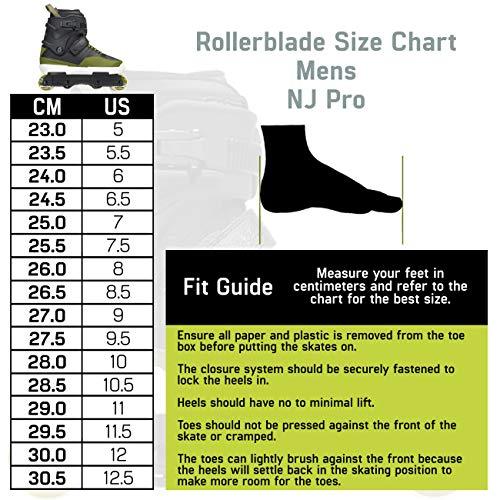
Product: Rollerblade NJ Pro Unisex Adult Street Inline Skate, Black and Army Green, Premium Inline Skates
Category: Sports & Outdoors | Outdoor Recreation | Skates, Skateboards & Scooters | Inline & Roller Skating | Inline Skates
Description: PREMIUM BLANK LINER WITH SHOCK ABSORBER -Protects and cushions from the impact of grinds, jumps, and tricks and a reinforced outsole, allowing walking where skates are prohibited.
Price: $349.99
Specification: Shipping Weight: 1 pounds (View shipping rates and policies)|ASIN: B076TNH5QC|Item model number: 078479008E6|    #245    in Inline Skates